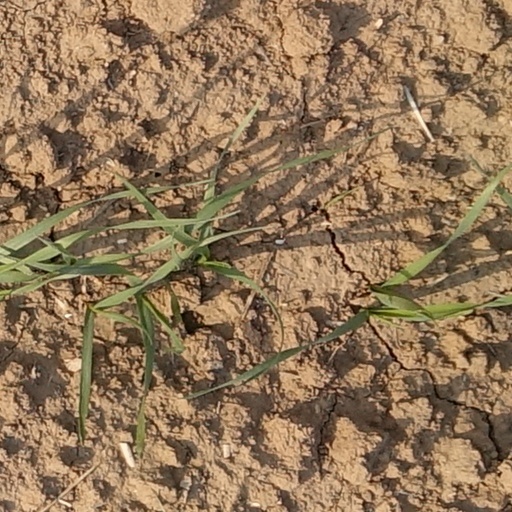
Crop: wheat